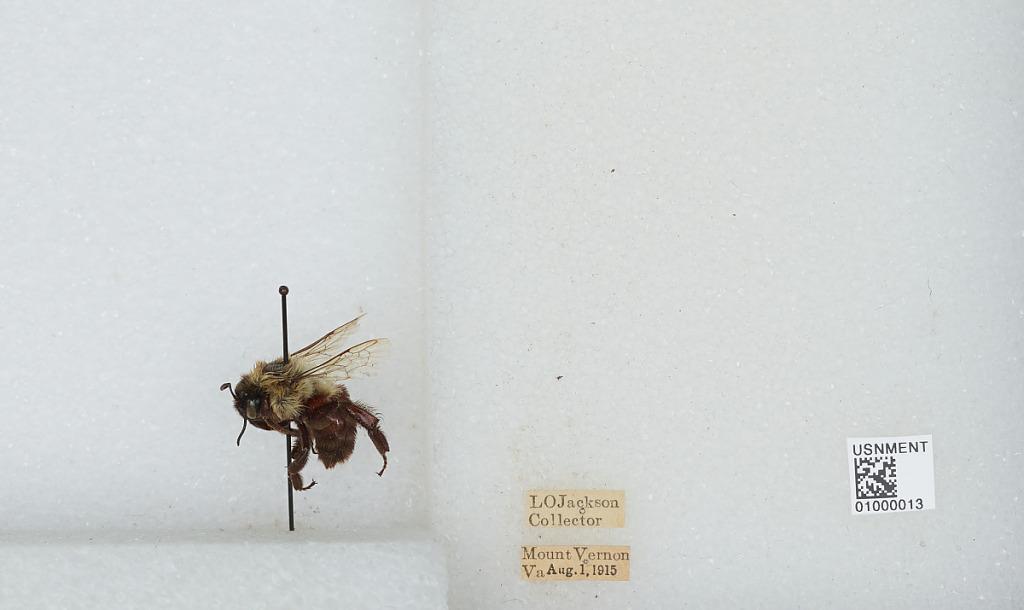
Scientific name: Bombus (Pyrobombus) impatiens Cresson
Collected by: L. Jackson
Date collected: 1915-8-1
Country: United States
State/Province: Virginia
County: Fairfax
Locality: Mount Vernon
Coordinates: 38.7081, -77.0861